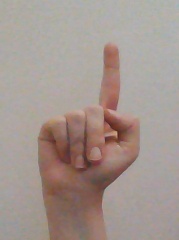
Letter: bb